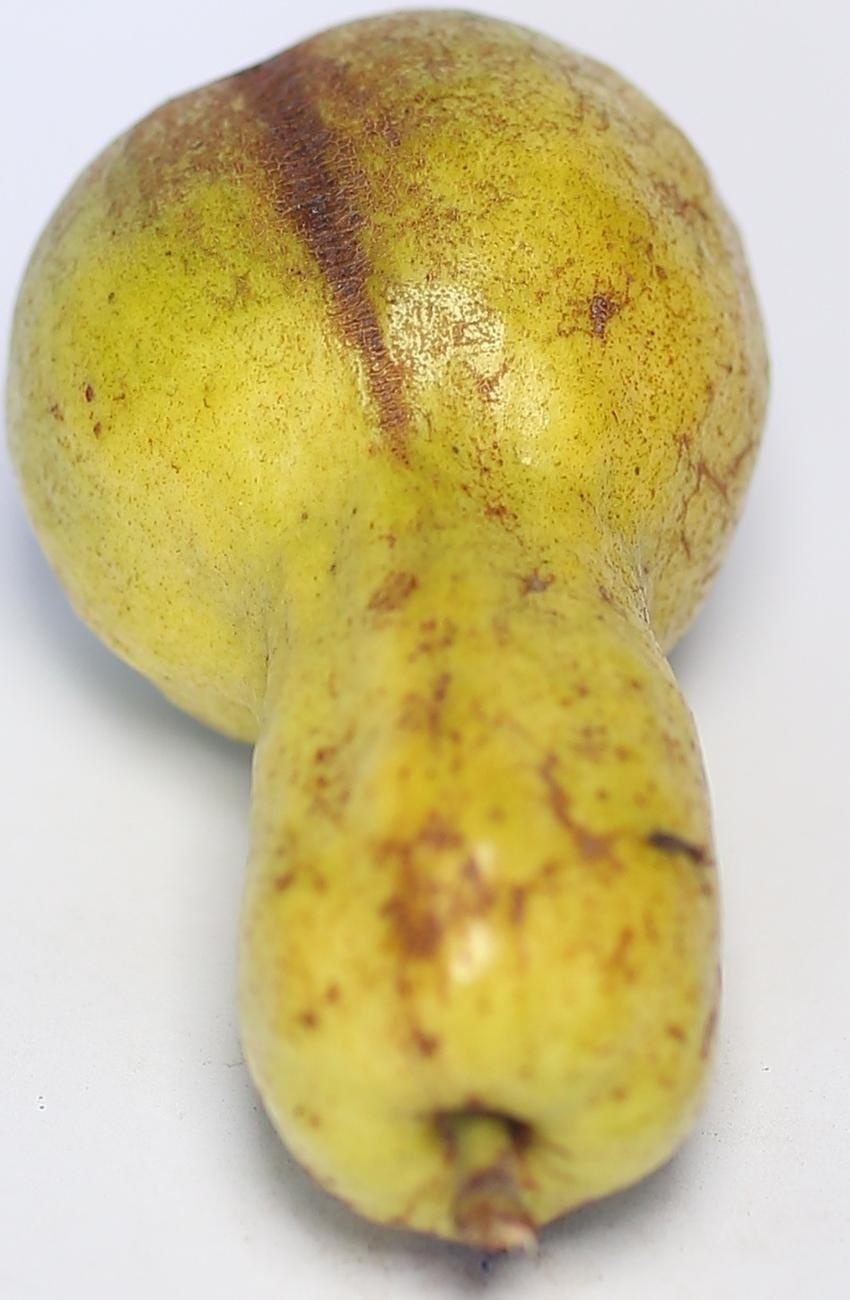
Maturity: ripe
Variety: local-sindhi